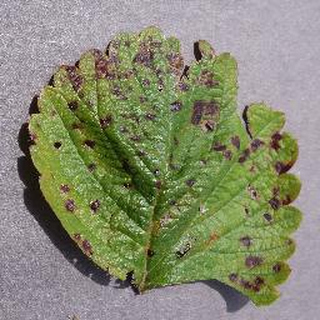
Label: strawberry_leaf_scorch